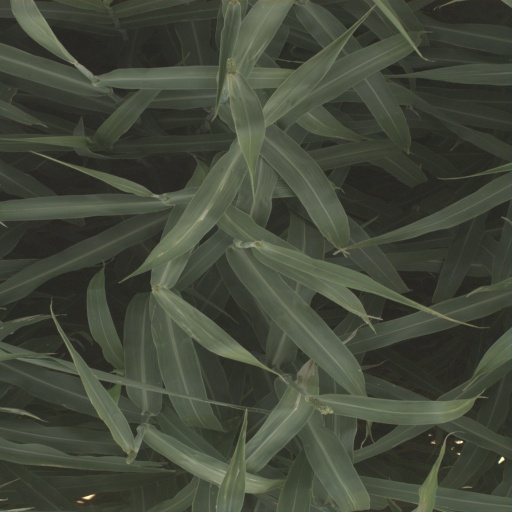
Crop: sorghum